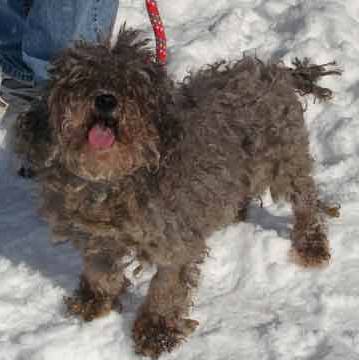
Label: dog